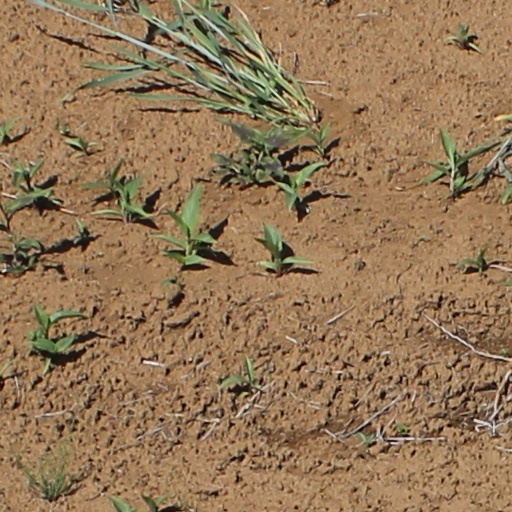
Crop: wheat